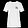
Label: T - shirt / top